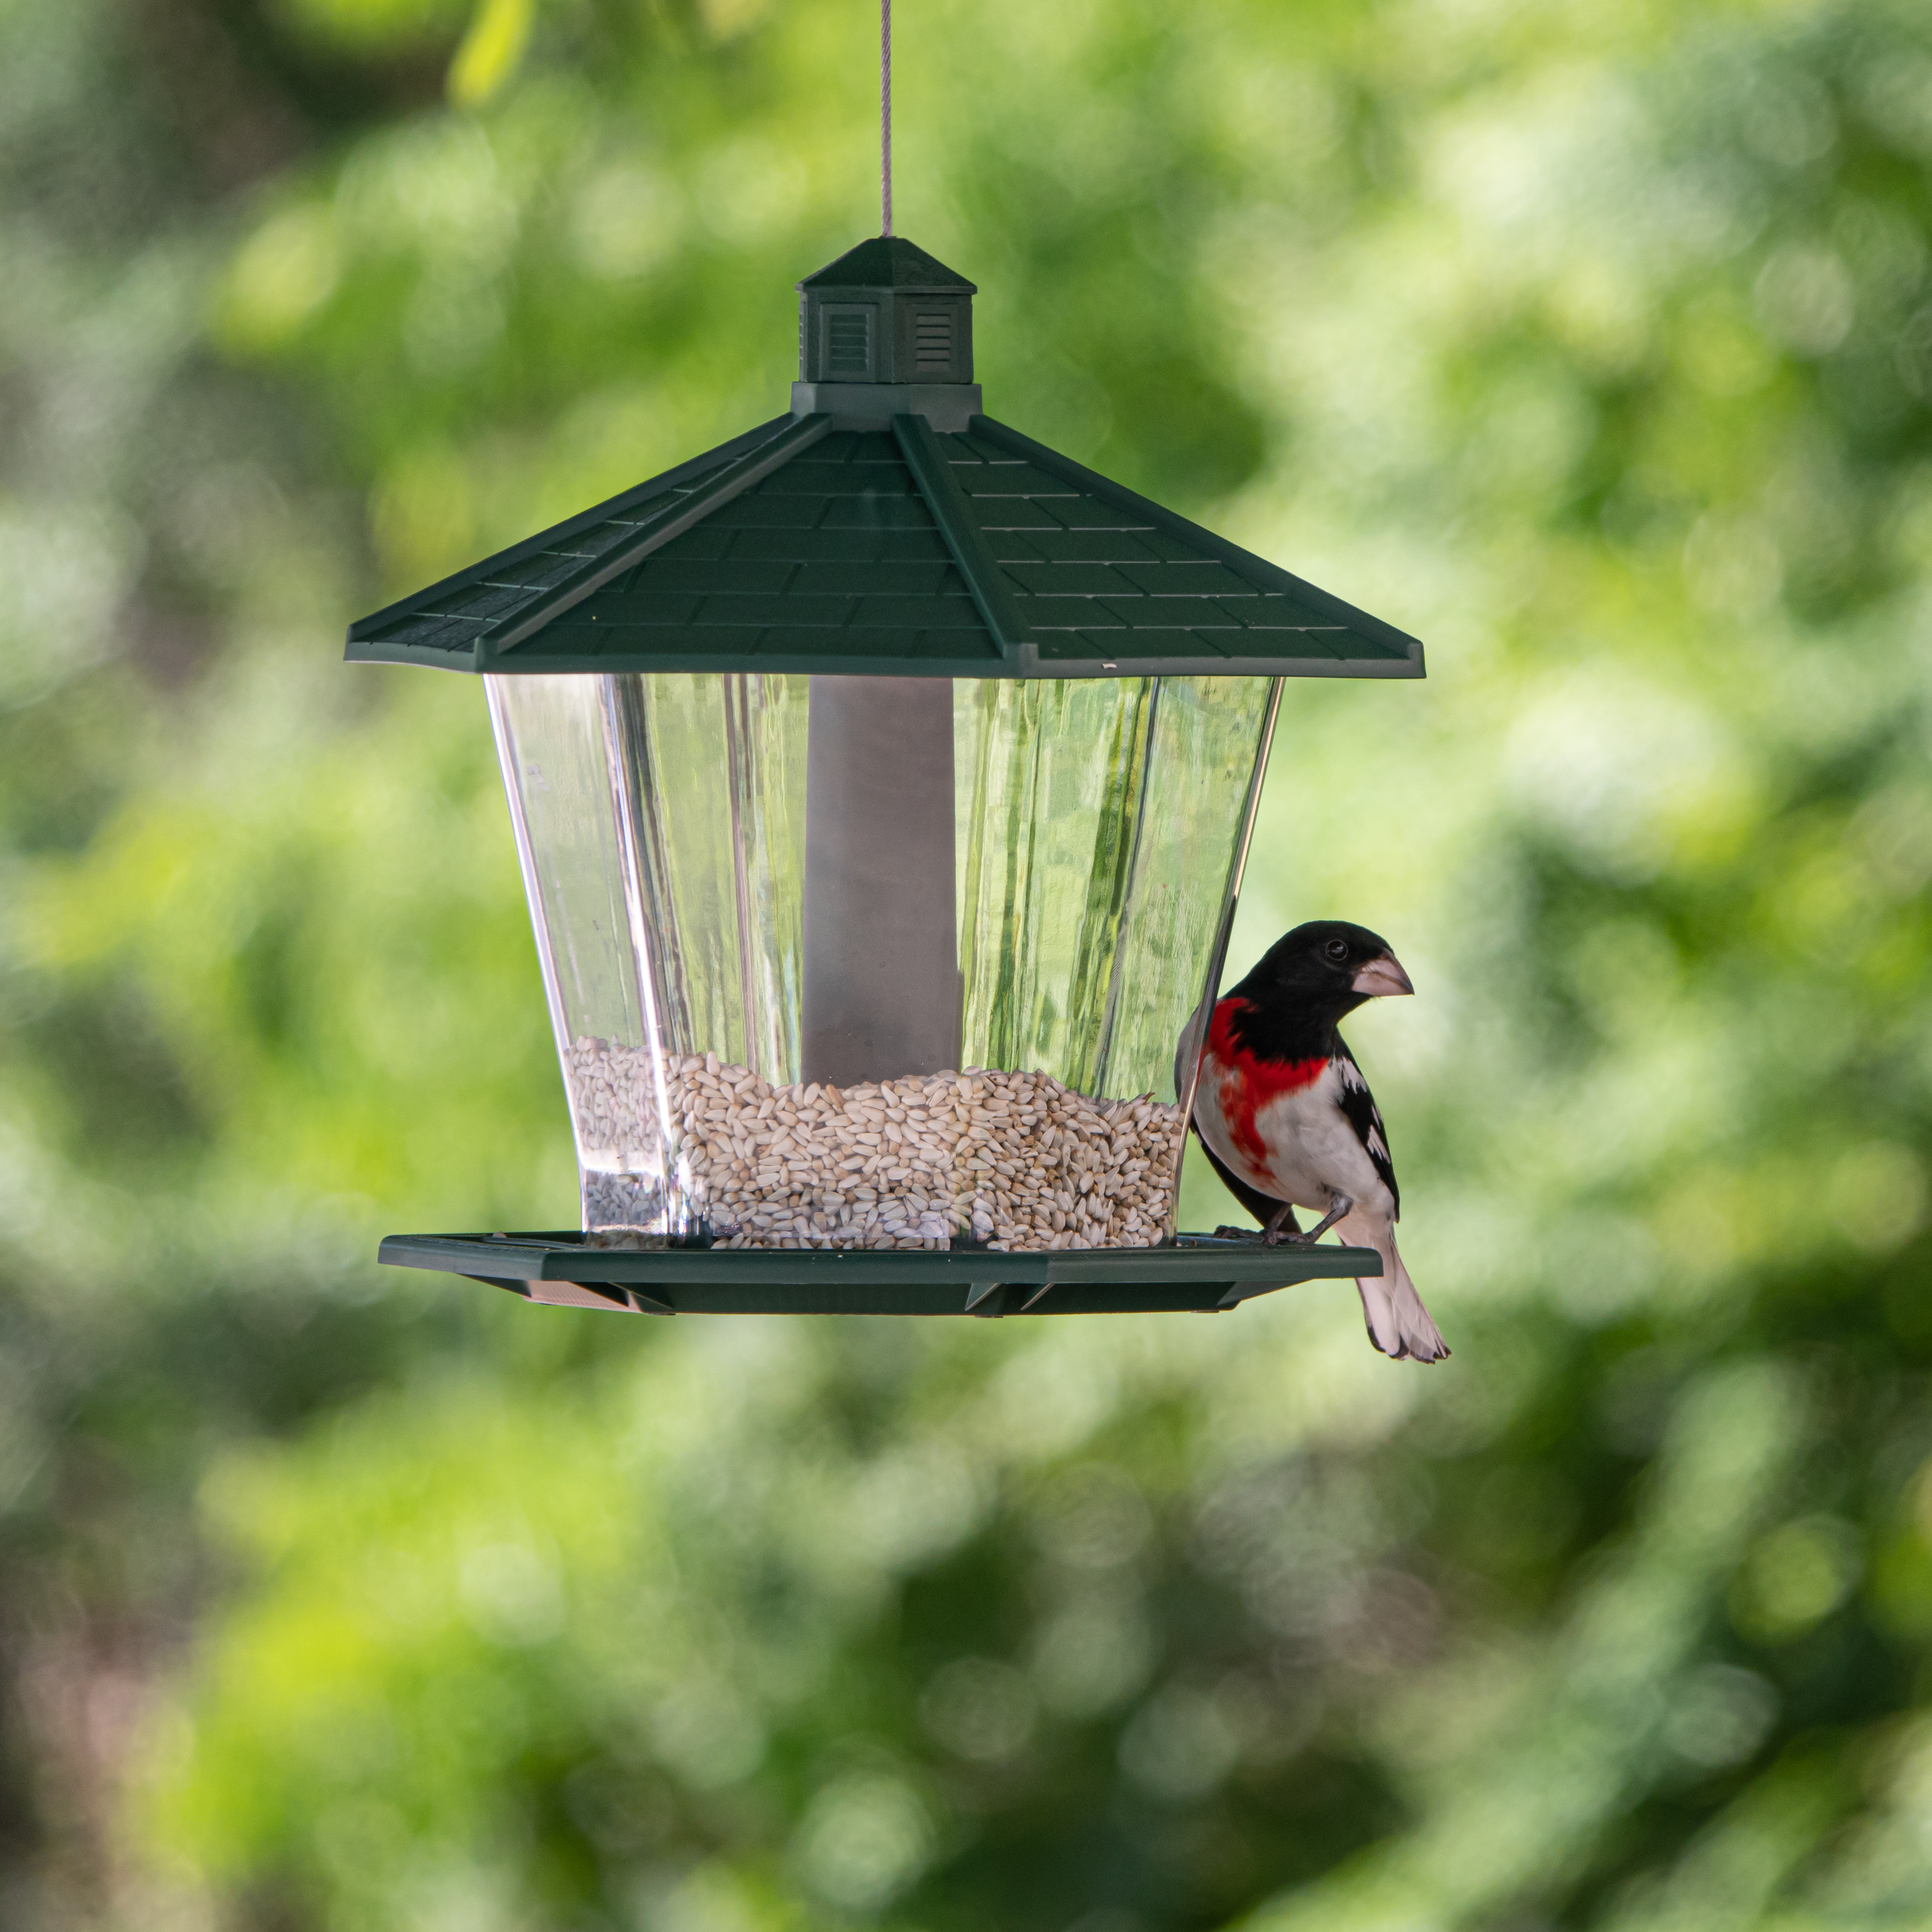
bird food, bird feeder, bird supply, bird, house finch, wildlife, beak, Ruby throated hummingbird, American rosefinches